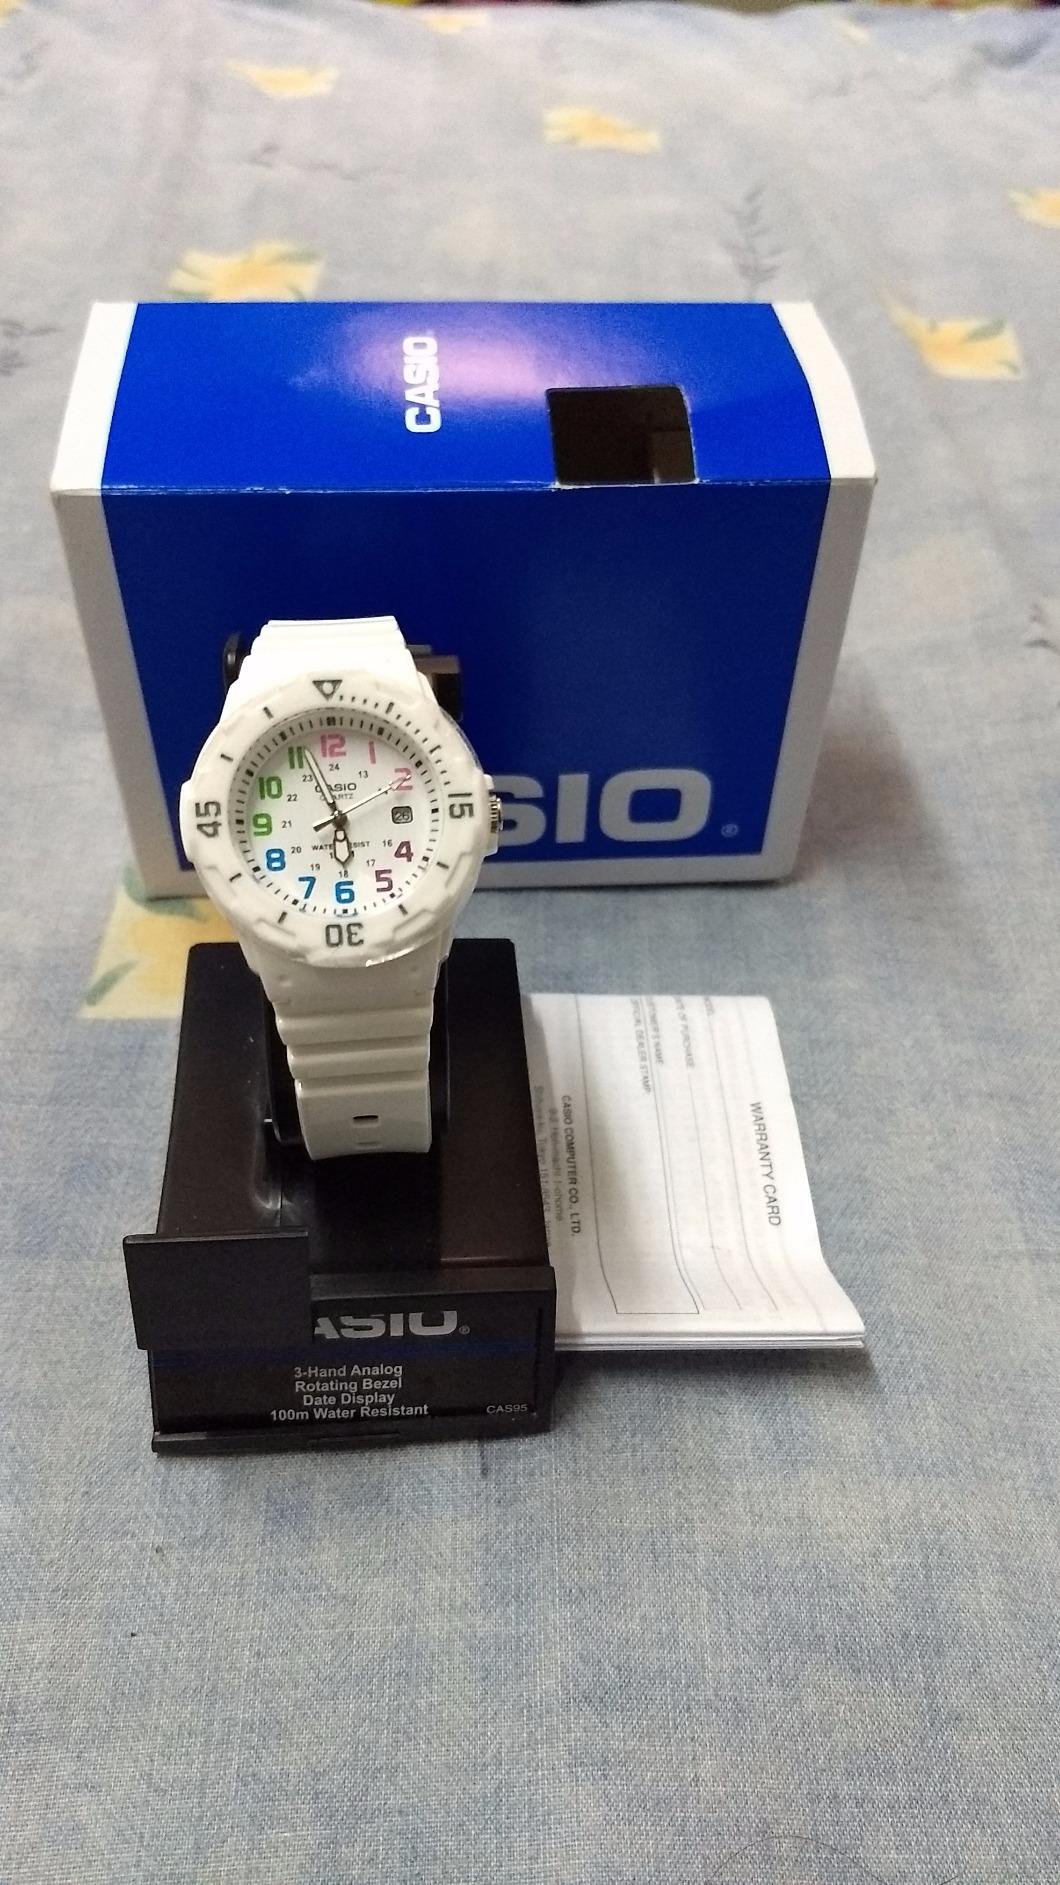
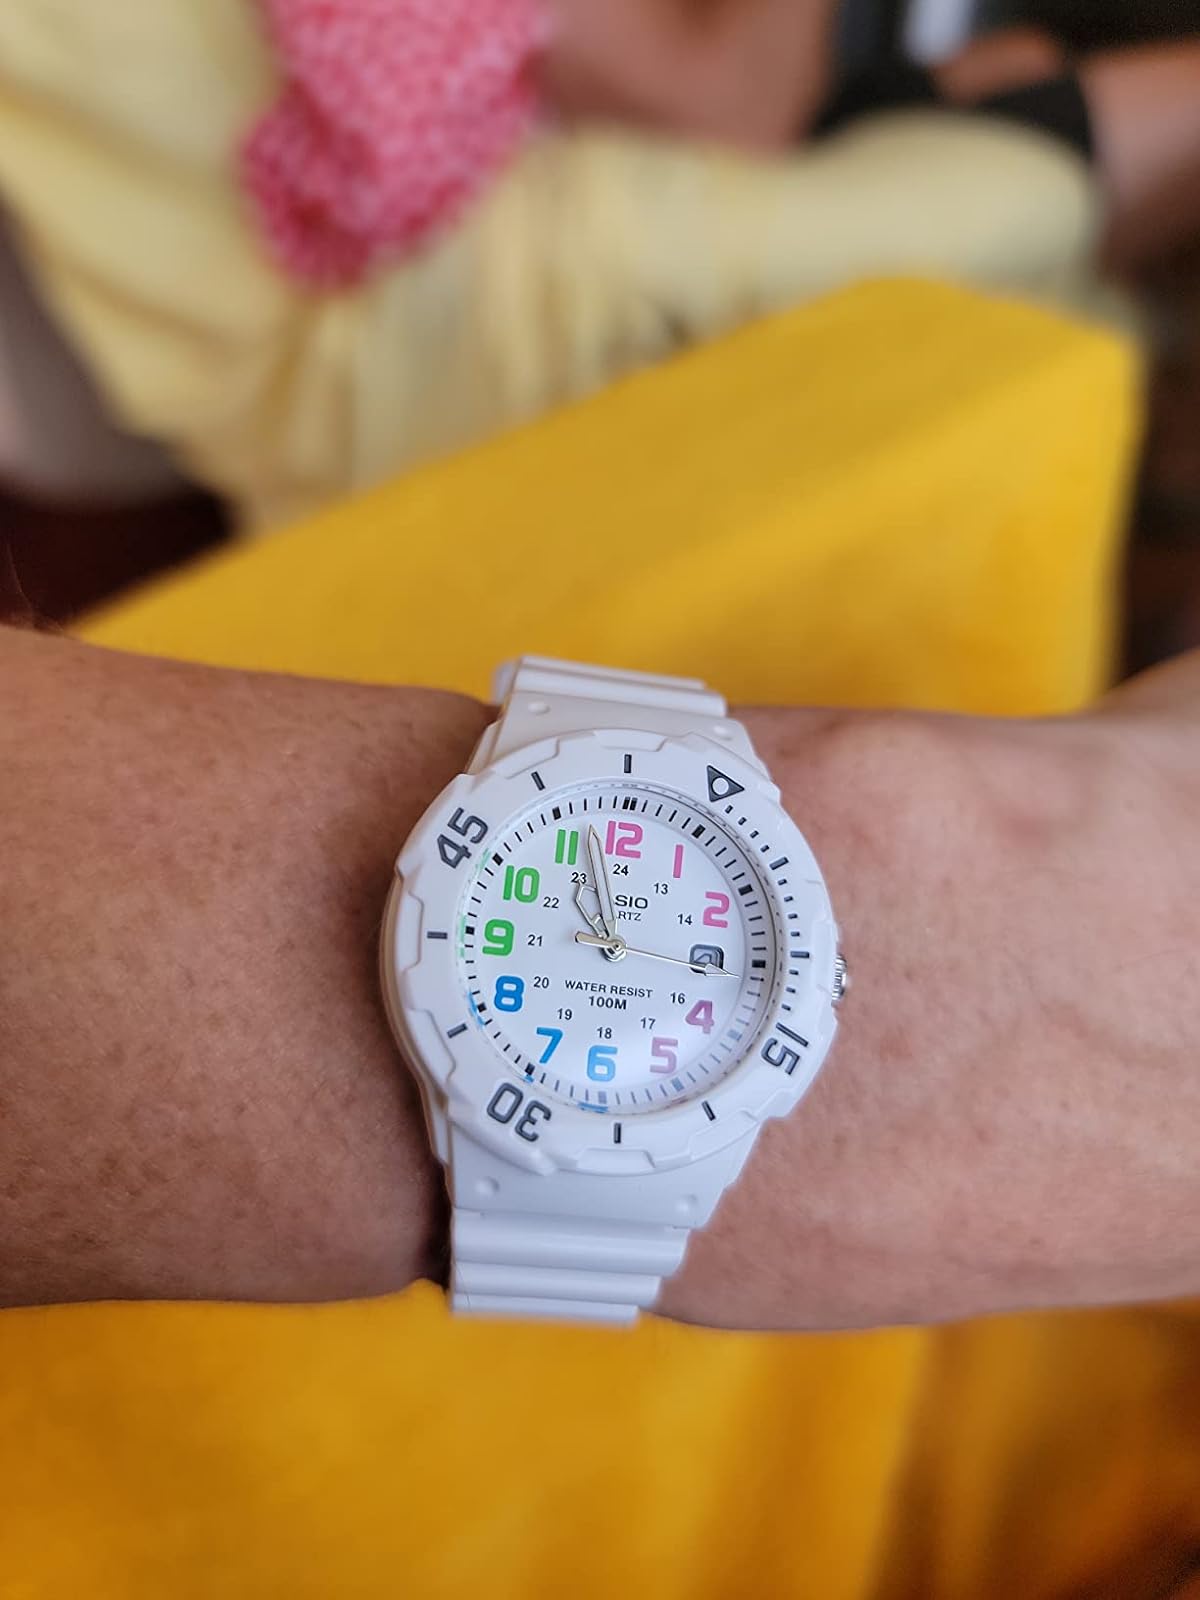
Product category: accessories_watch
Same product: yes